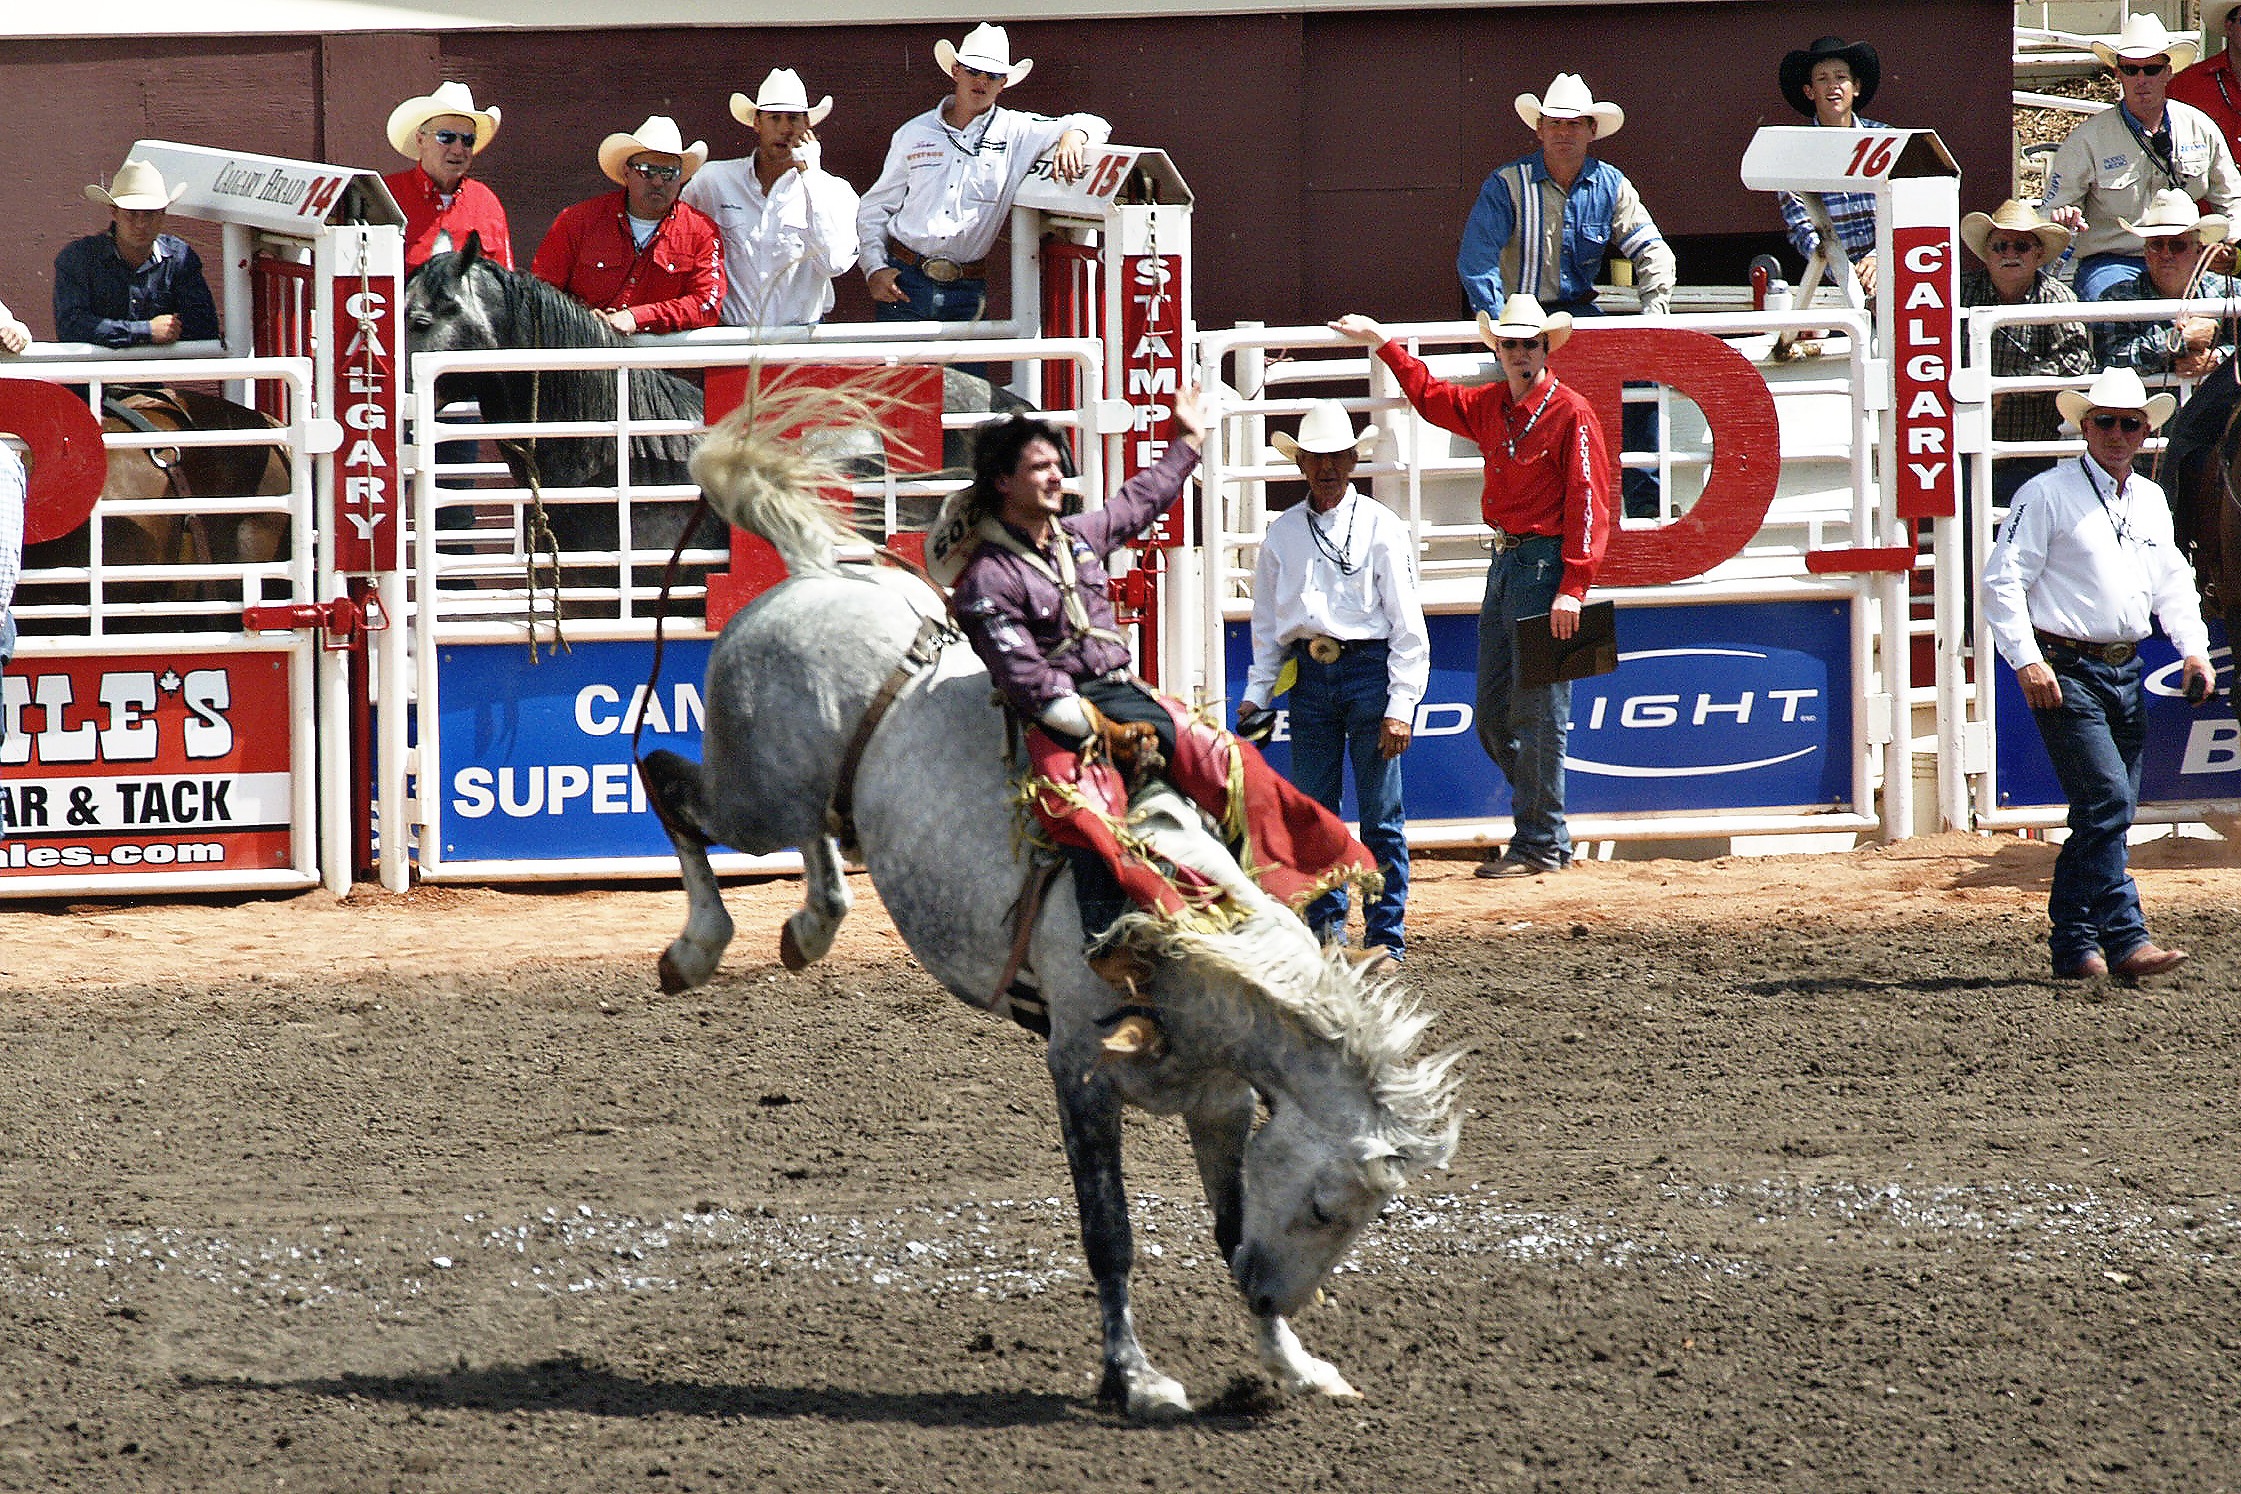
outdoor, activity, bull, horses, sports, canada, animals, event, tradition, calgary, fair, rodeo, stampede, western riding, traditional sport, barrel racing, animal sports, equestrian sport, reining, bull riding, charreada